Geislingen an der Steige

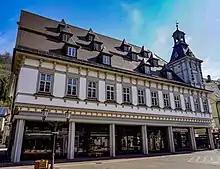

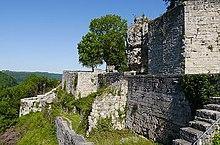

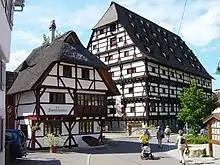

Geislingen an der Steige is surrounded by the heights of the Swabian Alb and embedded in 5 valleys. It is a town in the district of Göppingen in Baden-Württemberg in southern Germany. The name relates to its location "on the climb" ("an der steige") of a trade route over the Swabian Jura mountain range. It is in the southeast of the Stuttgart region about 50 km from Stuttgart and 27 km from Ulm. It is the second largest city in the district of Göppingen. The city is characterized by a grown industry and attractive surroundings of the "Swabian Albtrauf" adventure region - this creates a positive environment for regionally and internationally oriented companies. Geislingen's economic significance lies above all in the steel and metal goods processing and automotive supply sectors.